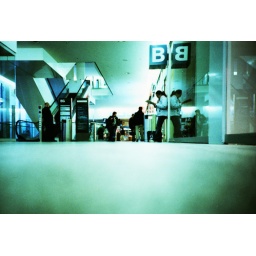
Early morning, waiting for the train in Winterthur, Switzerland.Lomo LC-AAgfa CT Precisa 100 cross processed